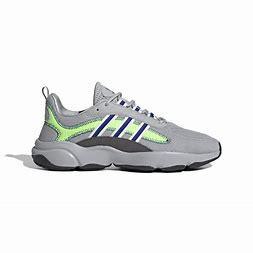
Brand: Adidas
Model: Haiwee